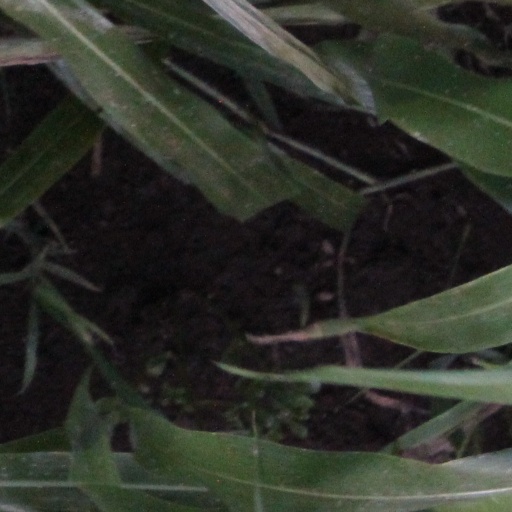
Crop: sorghum